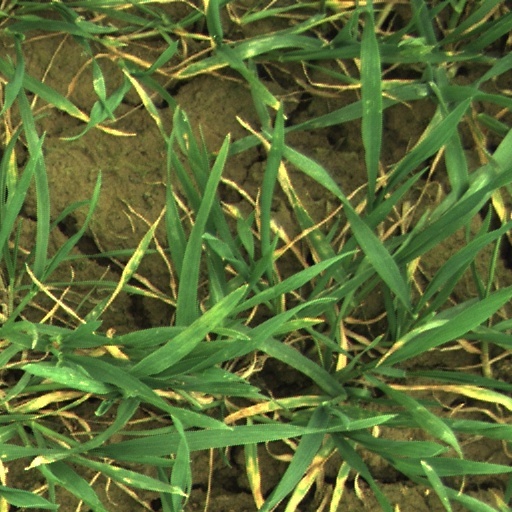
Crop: wheat